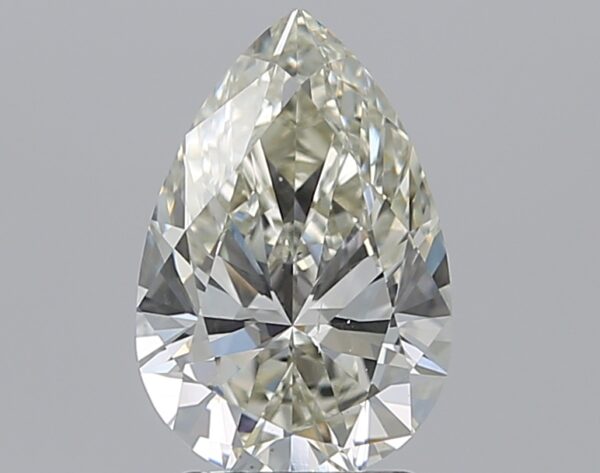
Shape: pear
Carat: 2.01
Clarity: SI1
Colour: K
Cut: EX
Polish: EX
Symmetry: EX
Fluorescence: N
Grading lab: GIA
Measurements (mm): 10.89 x 7.2 x 4.29